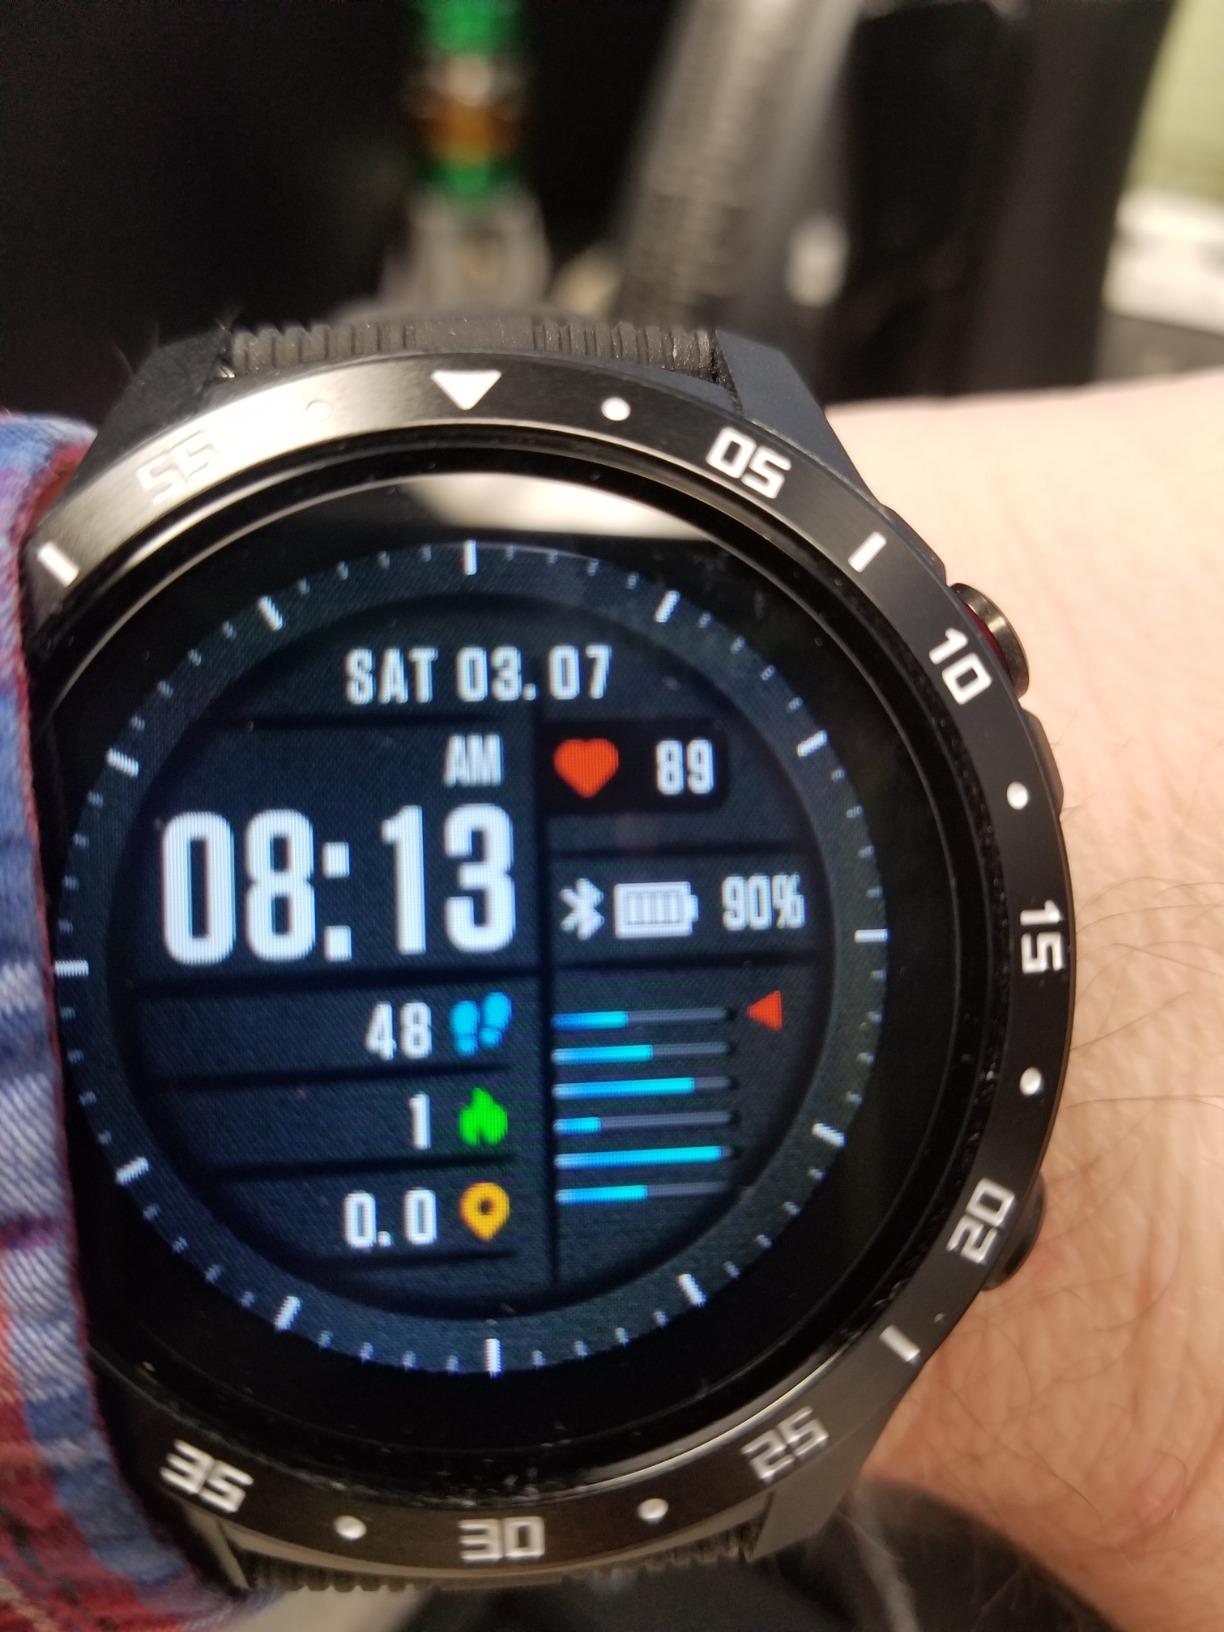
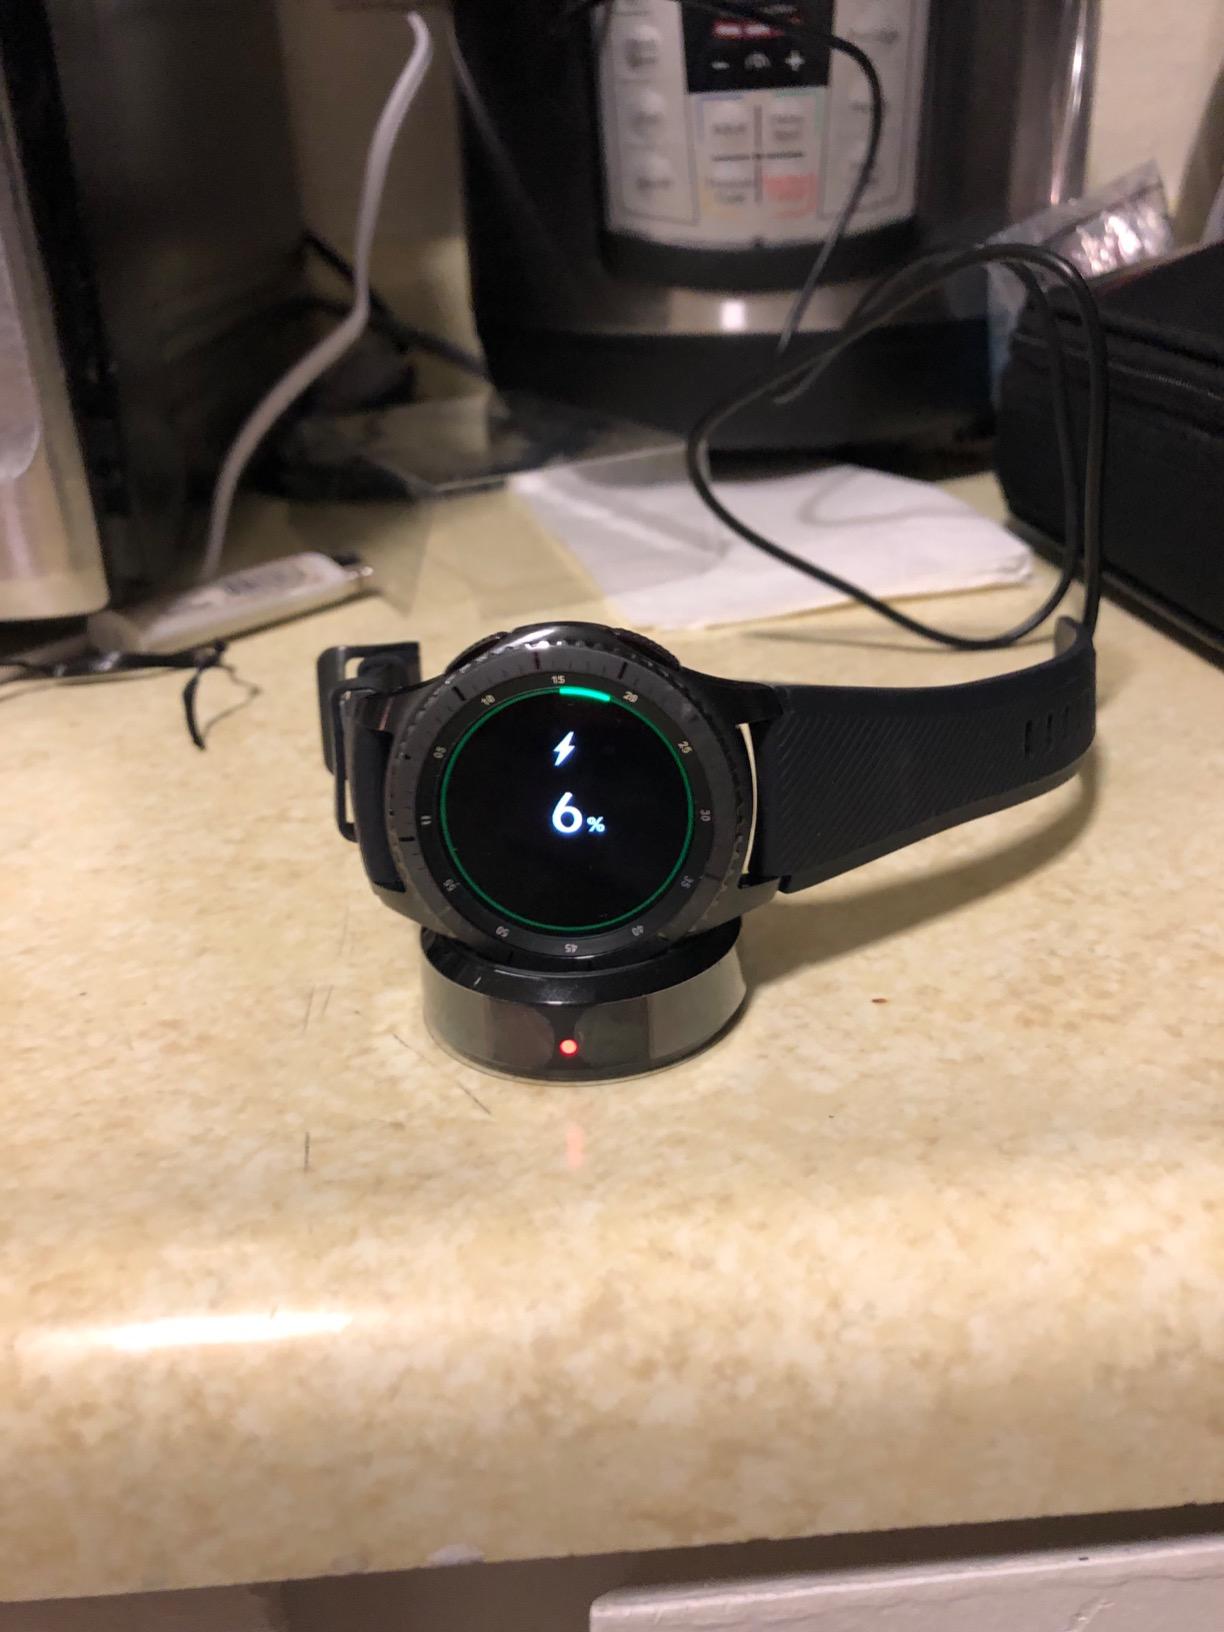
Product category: smartwatch
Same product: no